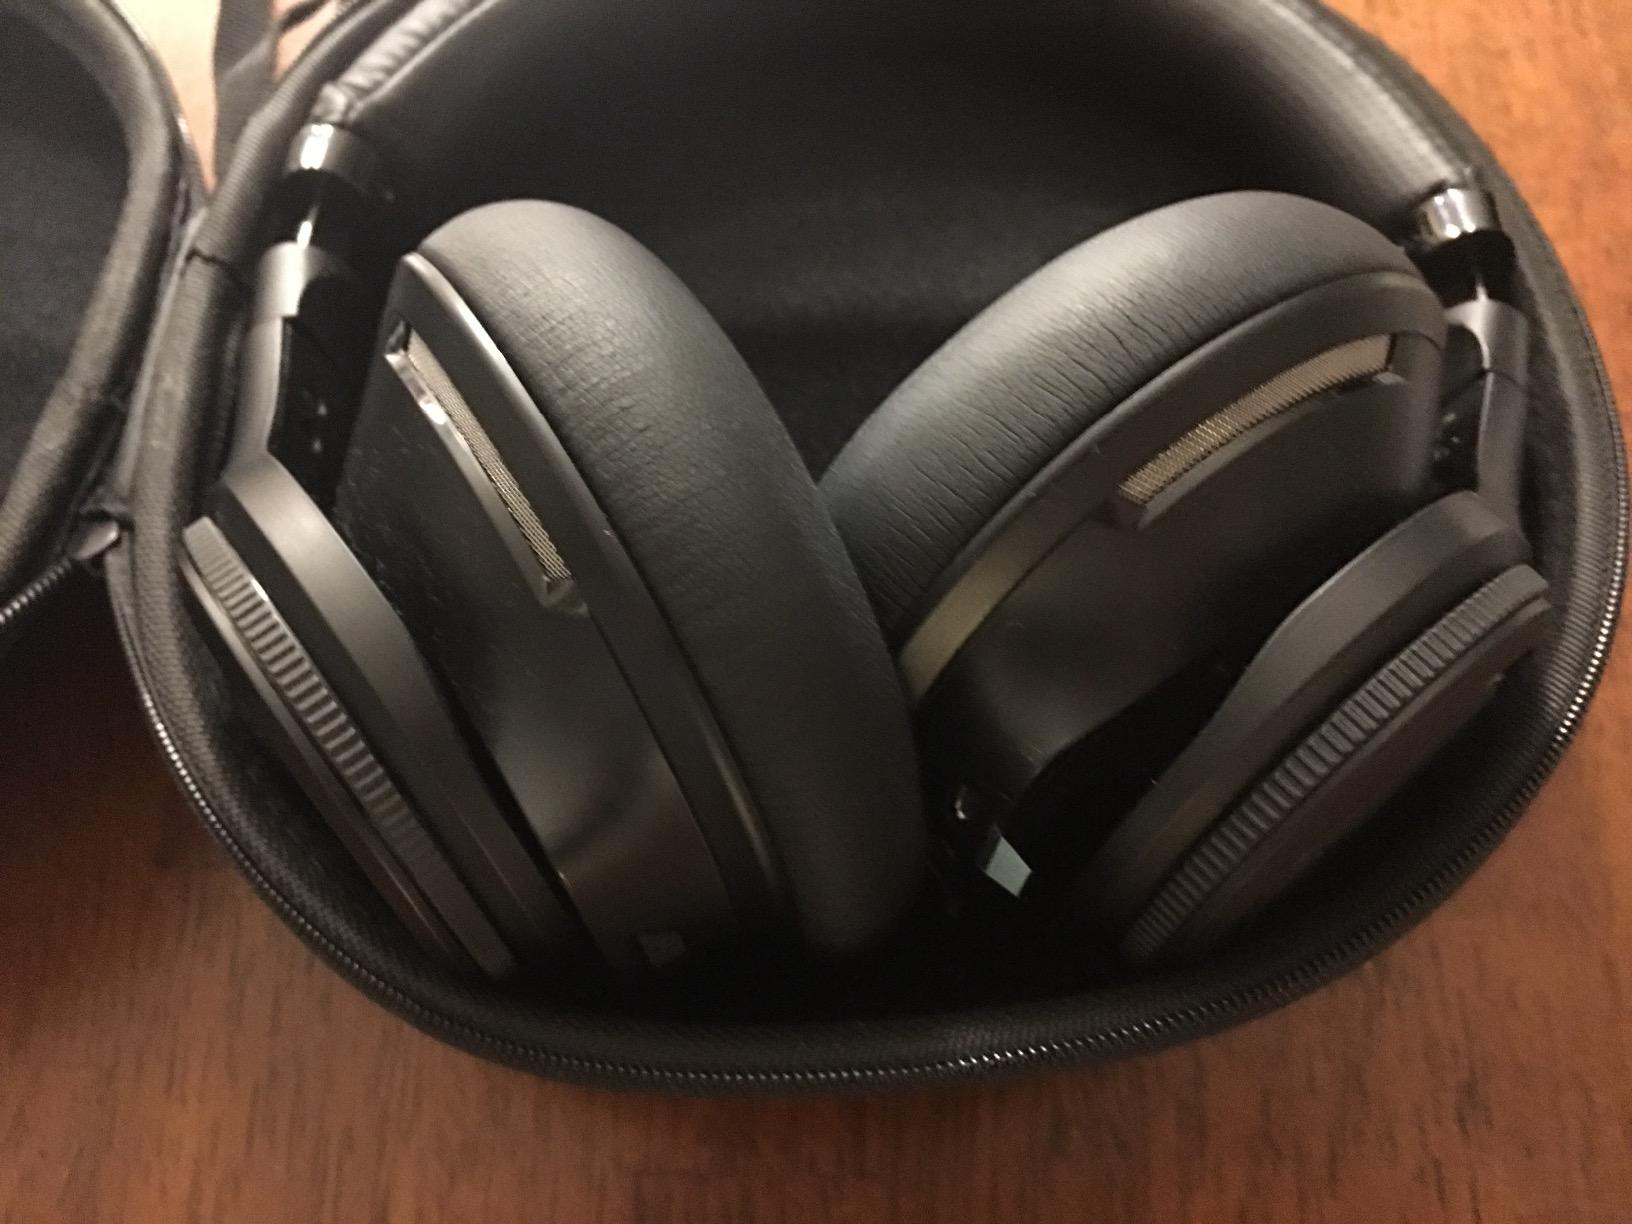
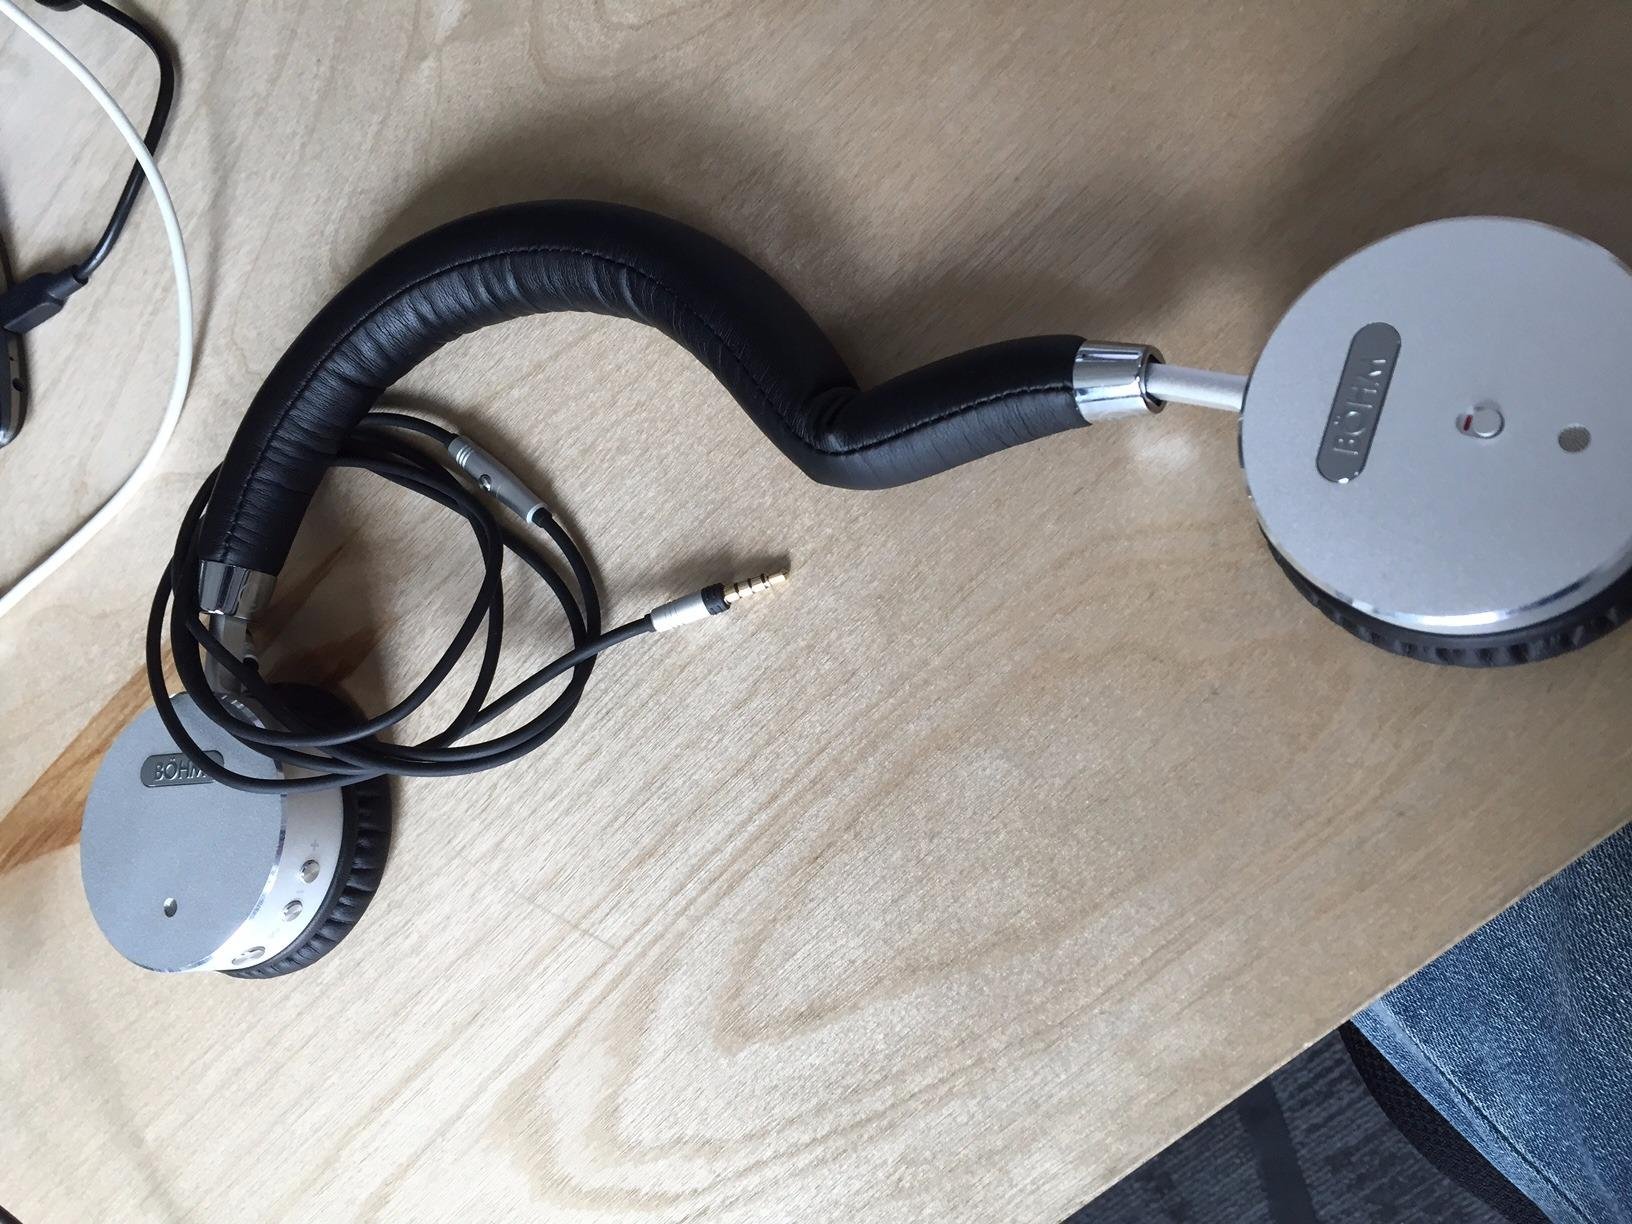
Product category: headphones
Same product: no